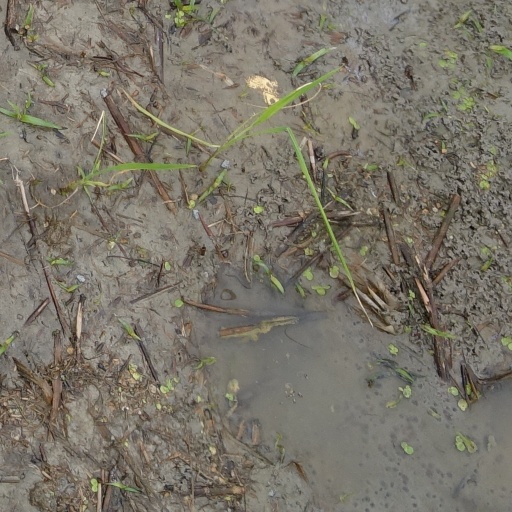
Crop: rice